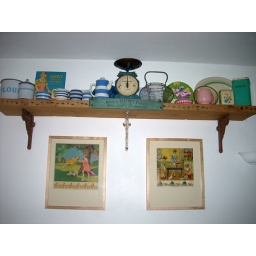
At last we framed two prints for our kitchen, I like them nestled underneath the kitchen shelf